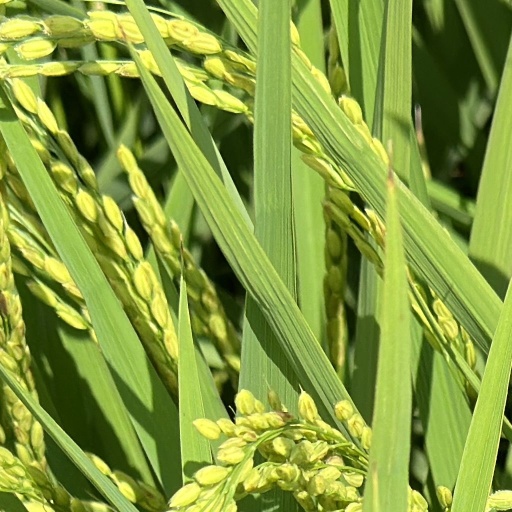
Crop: rice